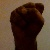
The image shows a hand gesture representing the letter 'S' in Indian Sign Language.